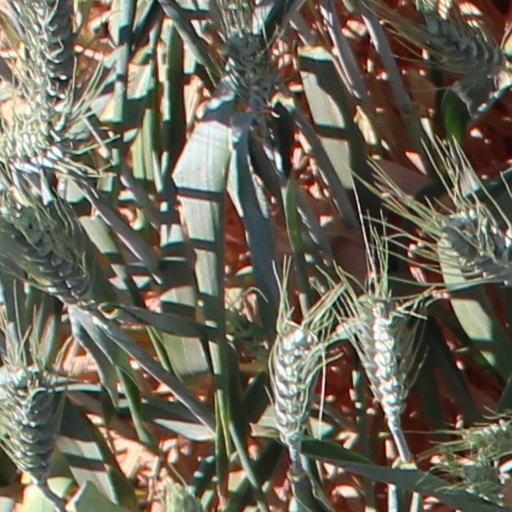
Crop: wheat